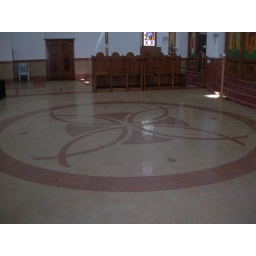
The symbol of loaves and fishes are found in many places around here. The floor has a fish motif.